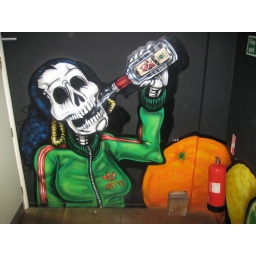
Arette advertisment in green and reds, mexican restaurant in brick lane, she got a 1970's world cup mexican addidas top on.